HMS Narcissus (1801)

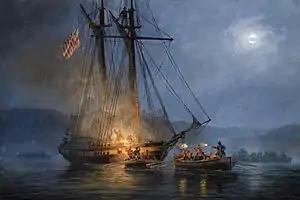
"Surveyor" defends herself from attack by sailors from "Narcissus"

On 13 July 1814 "Narcissus" captured "Governor Shelby", Captain John H. Hall, was a letter of marque schooner of 184 tons (bm), built at Queen Anne's County, Maryland, in 1812 and commissioned on 11 December 1813. She was armed with three 4-pounder guns and had a crew of 11 men.